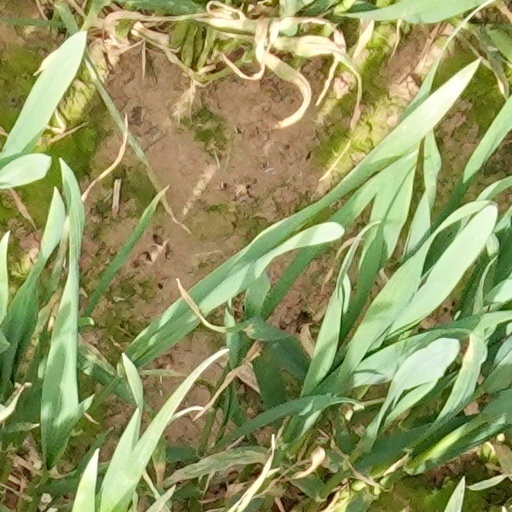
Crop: wheat